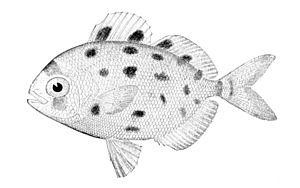
Les Nomeidae sont une famille de poissons de l'ordre des Perciformes.